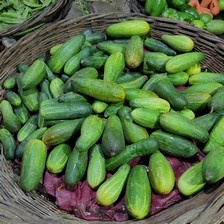
Label: cucumber